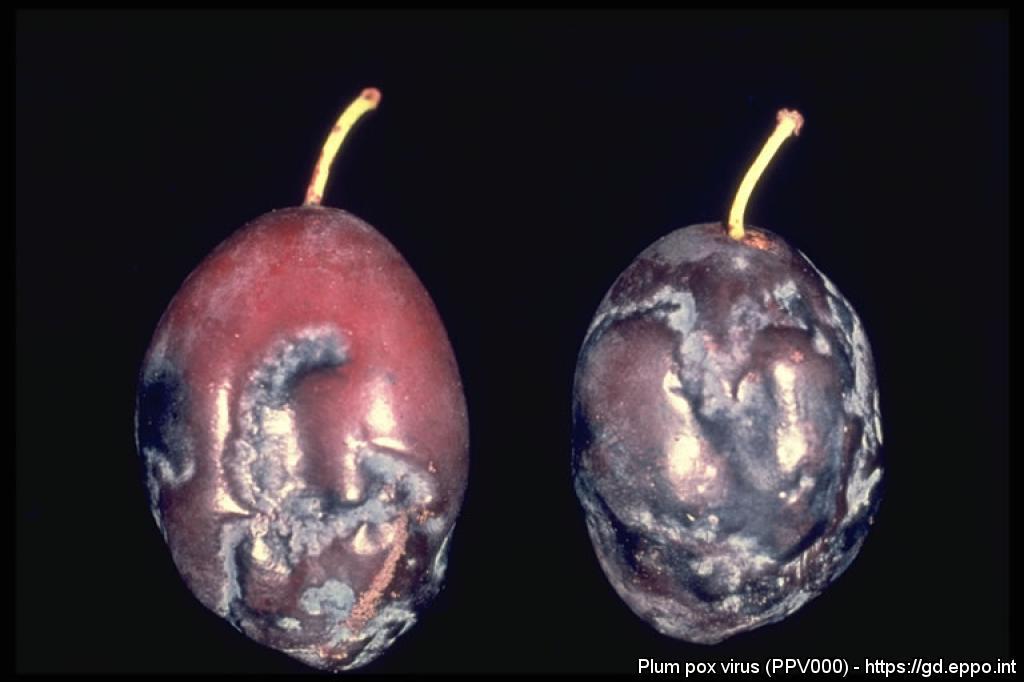
Plant: Plum
Disease: plum pox virus